El Gráfico (Argentina)

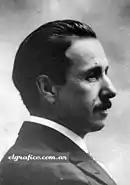
Constancio C. Vigil, founder

The foundation of the magazine was an initiative of Uruguayan entrepreneur Constancio C. Vigil, that had founded "Atlántida" magazine in 1918 with great success, but the "tragic week" riots in 1919 stopped the activities. After that event and its consequences, Vigil was persuaded in acquiring his own printing. With the machines and the installations ready, he established "Editorial Atlántida", his own publishing house, headquartered in Buenos Aires.